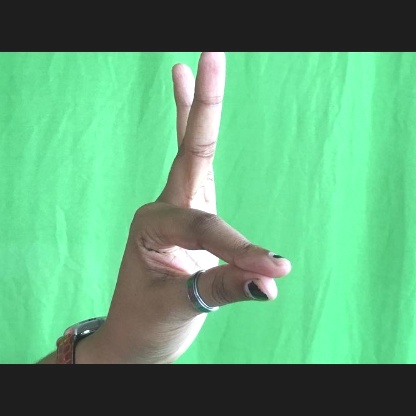
Mudra: Hamsasyam